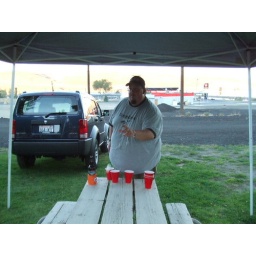
we had to incorporate a water top for the ball since Arlene left them in the room in seattle